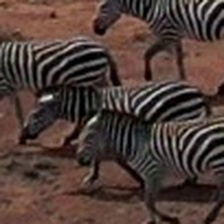
Pose orientation: left